Virginia Schau

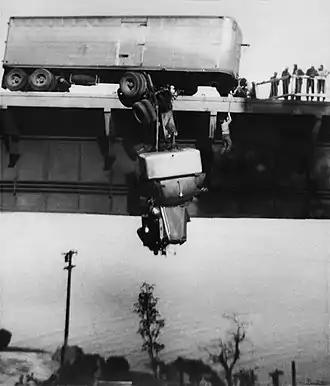
"Rescue on Pit River Bridge", Schau's Pulitzer Prize-winning photograph

Virginia Margaret (Brown) Schau (February 23, 1915 – May 28, 1989) was an American who was the first woman and second amateur to win the Pulitzer Prize for Photography, which she was awarded in 1954. The award-winning photograph was taken in Redding, California, at the Pit River Bridge and was titled "Rescue on Pit River Bridge". The photograph was taken with a Kodak Brownie camera.